Bernos

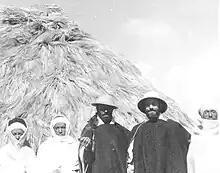
Ethiopian aristocrat dressed in tradition cloak (Bernos) with Donald Levine

A bernos is a wool cloak-like garment and hood woven in one piece, traditionally worn by men of the Amhara ethnic group of Ethiopia, most commonly in the relatively cold Shewa. Unlike its Maghrebi counterpart the Burnous, it is typically black, and does not have a hood; rather it has a large point on one side of the shoulder, usually to the left. The point was tailored into existence in order to keep a rifle on their shoulders, so that highlander men would not have to hold them outside where rainwater entering through a muzzle might damage (an older) firearm. Donald N. Levine notes that the wealthier men of Menz "wear the "barnos", a tailored cape made of dark wool." The Bernos can be worn in white, beige, black and sometimes made out of linen if it is too hot to wear in wool, underneath a Tunic and Gabi would be worn.